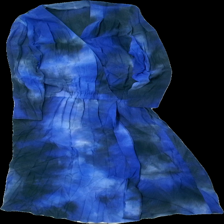
View: front
Type: Dress
Category: Ladies
Brand: Not in the list
Colors: Blue, Black
Material: 100% viskos
Pattern: Other
Cut: V-collar
Season: All
Price range: 50-100
Recommended usage: Reuse
Description: lång långärmad klänning med tight midja och slits